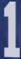
Number: 1